Sonia Hirt

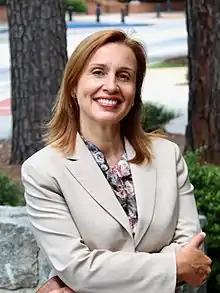
Prof. Hirt in 2015

Sonia Anguelova Hirt is a professor of Landscape Architecture and Planning and dean in the College of Environment + Design at the University of Georgia.